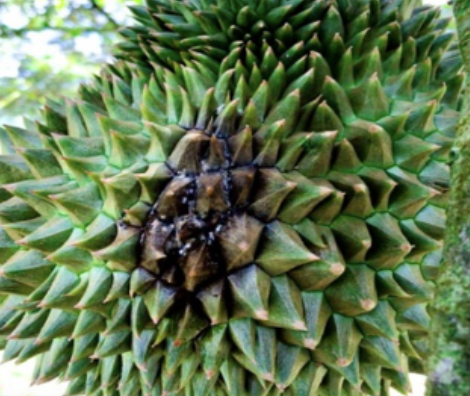
Label: fruit_rot